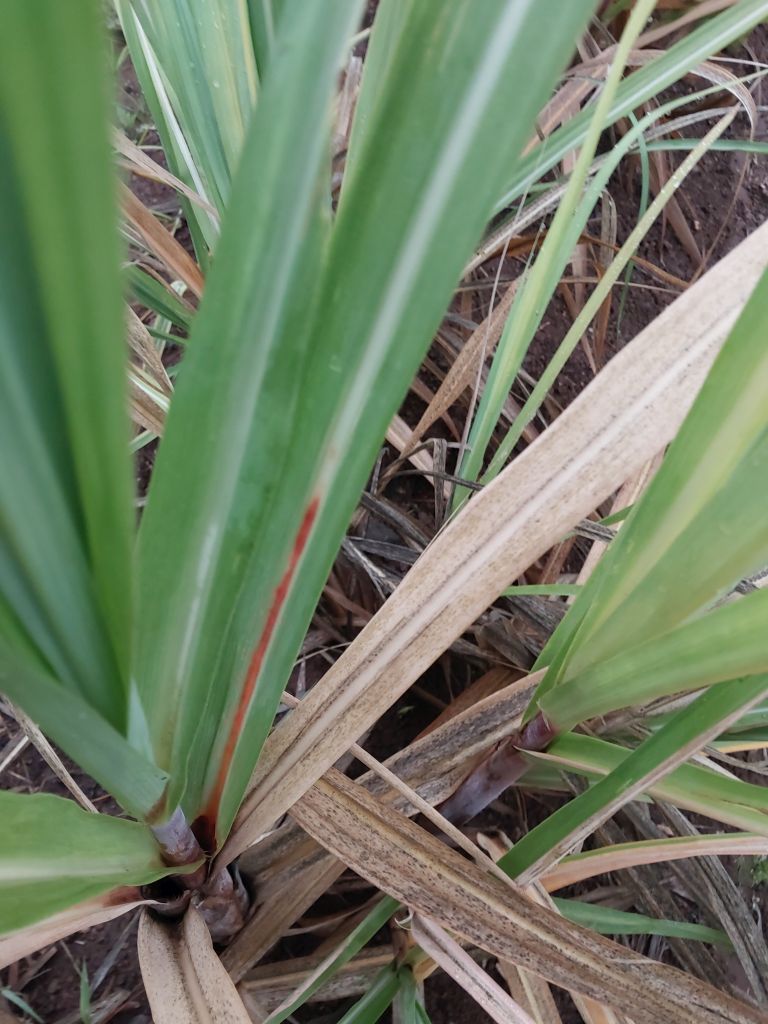
Label: Brown Spot